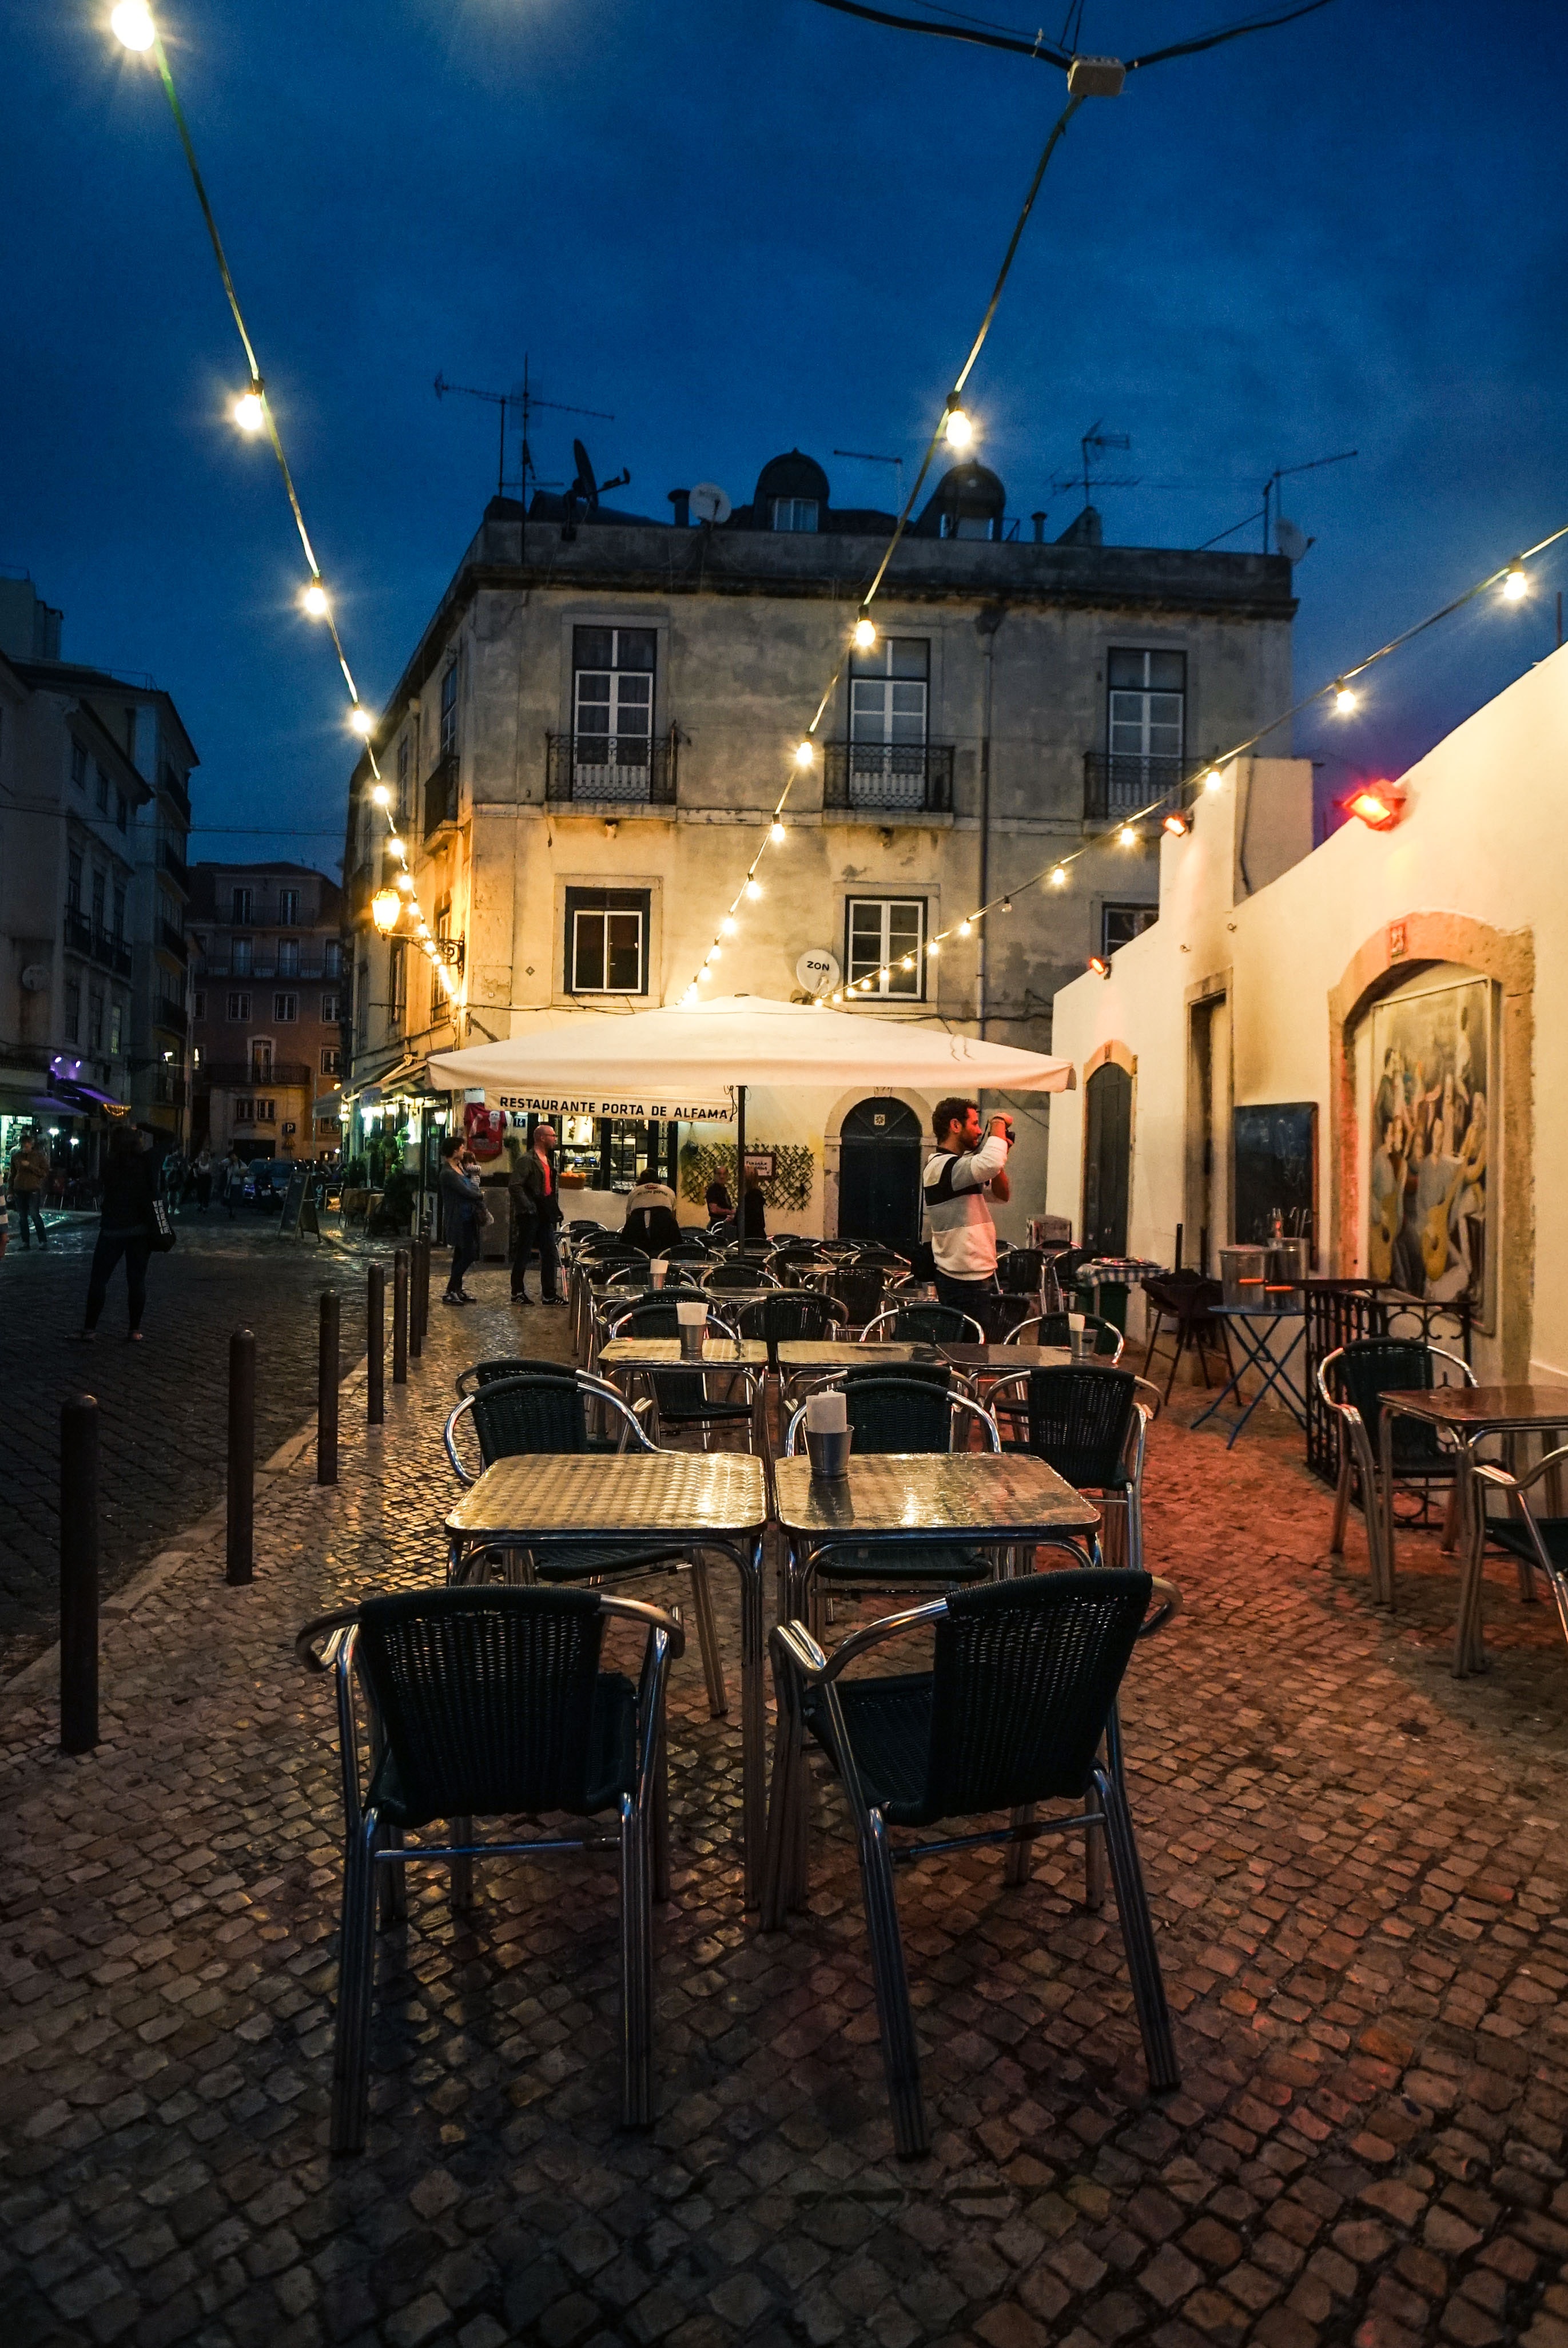
sky, night, reflection, evening, lighting, street, city